Roman Catholic Diocese of Plasencia

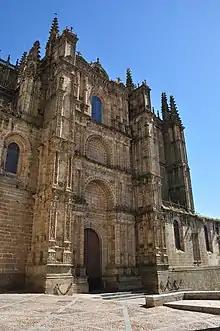
Plasencia Cathedral

The Diocese of Plasencia is a suffragan Latin diocese of the Catholic Church in the ecclesiastical province of the Metropolitan Archbishop of Mérida-Badajoz, in Extremadura, western Spain.